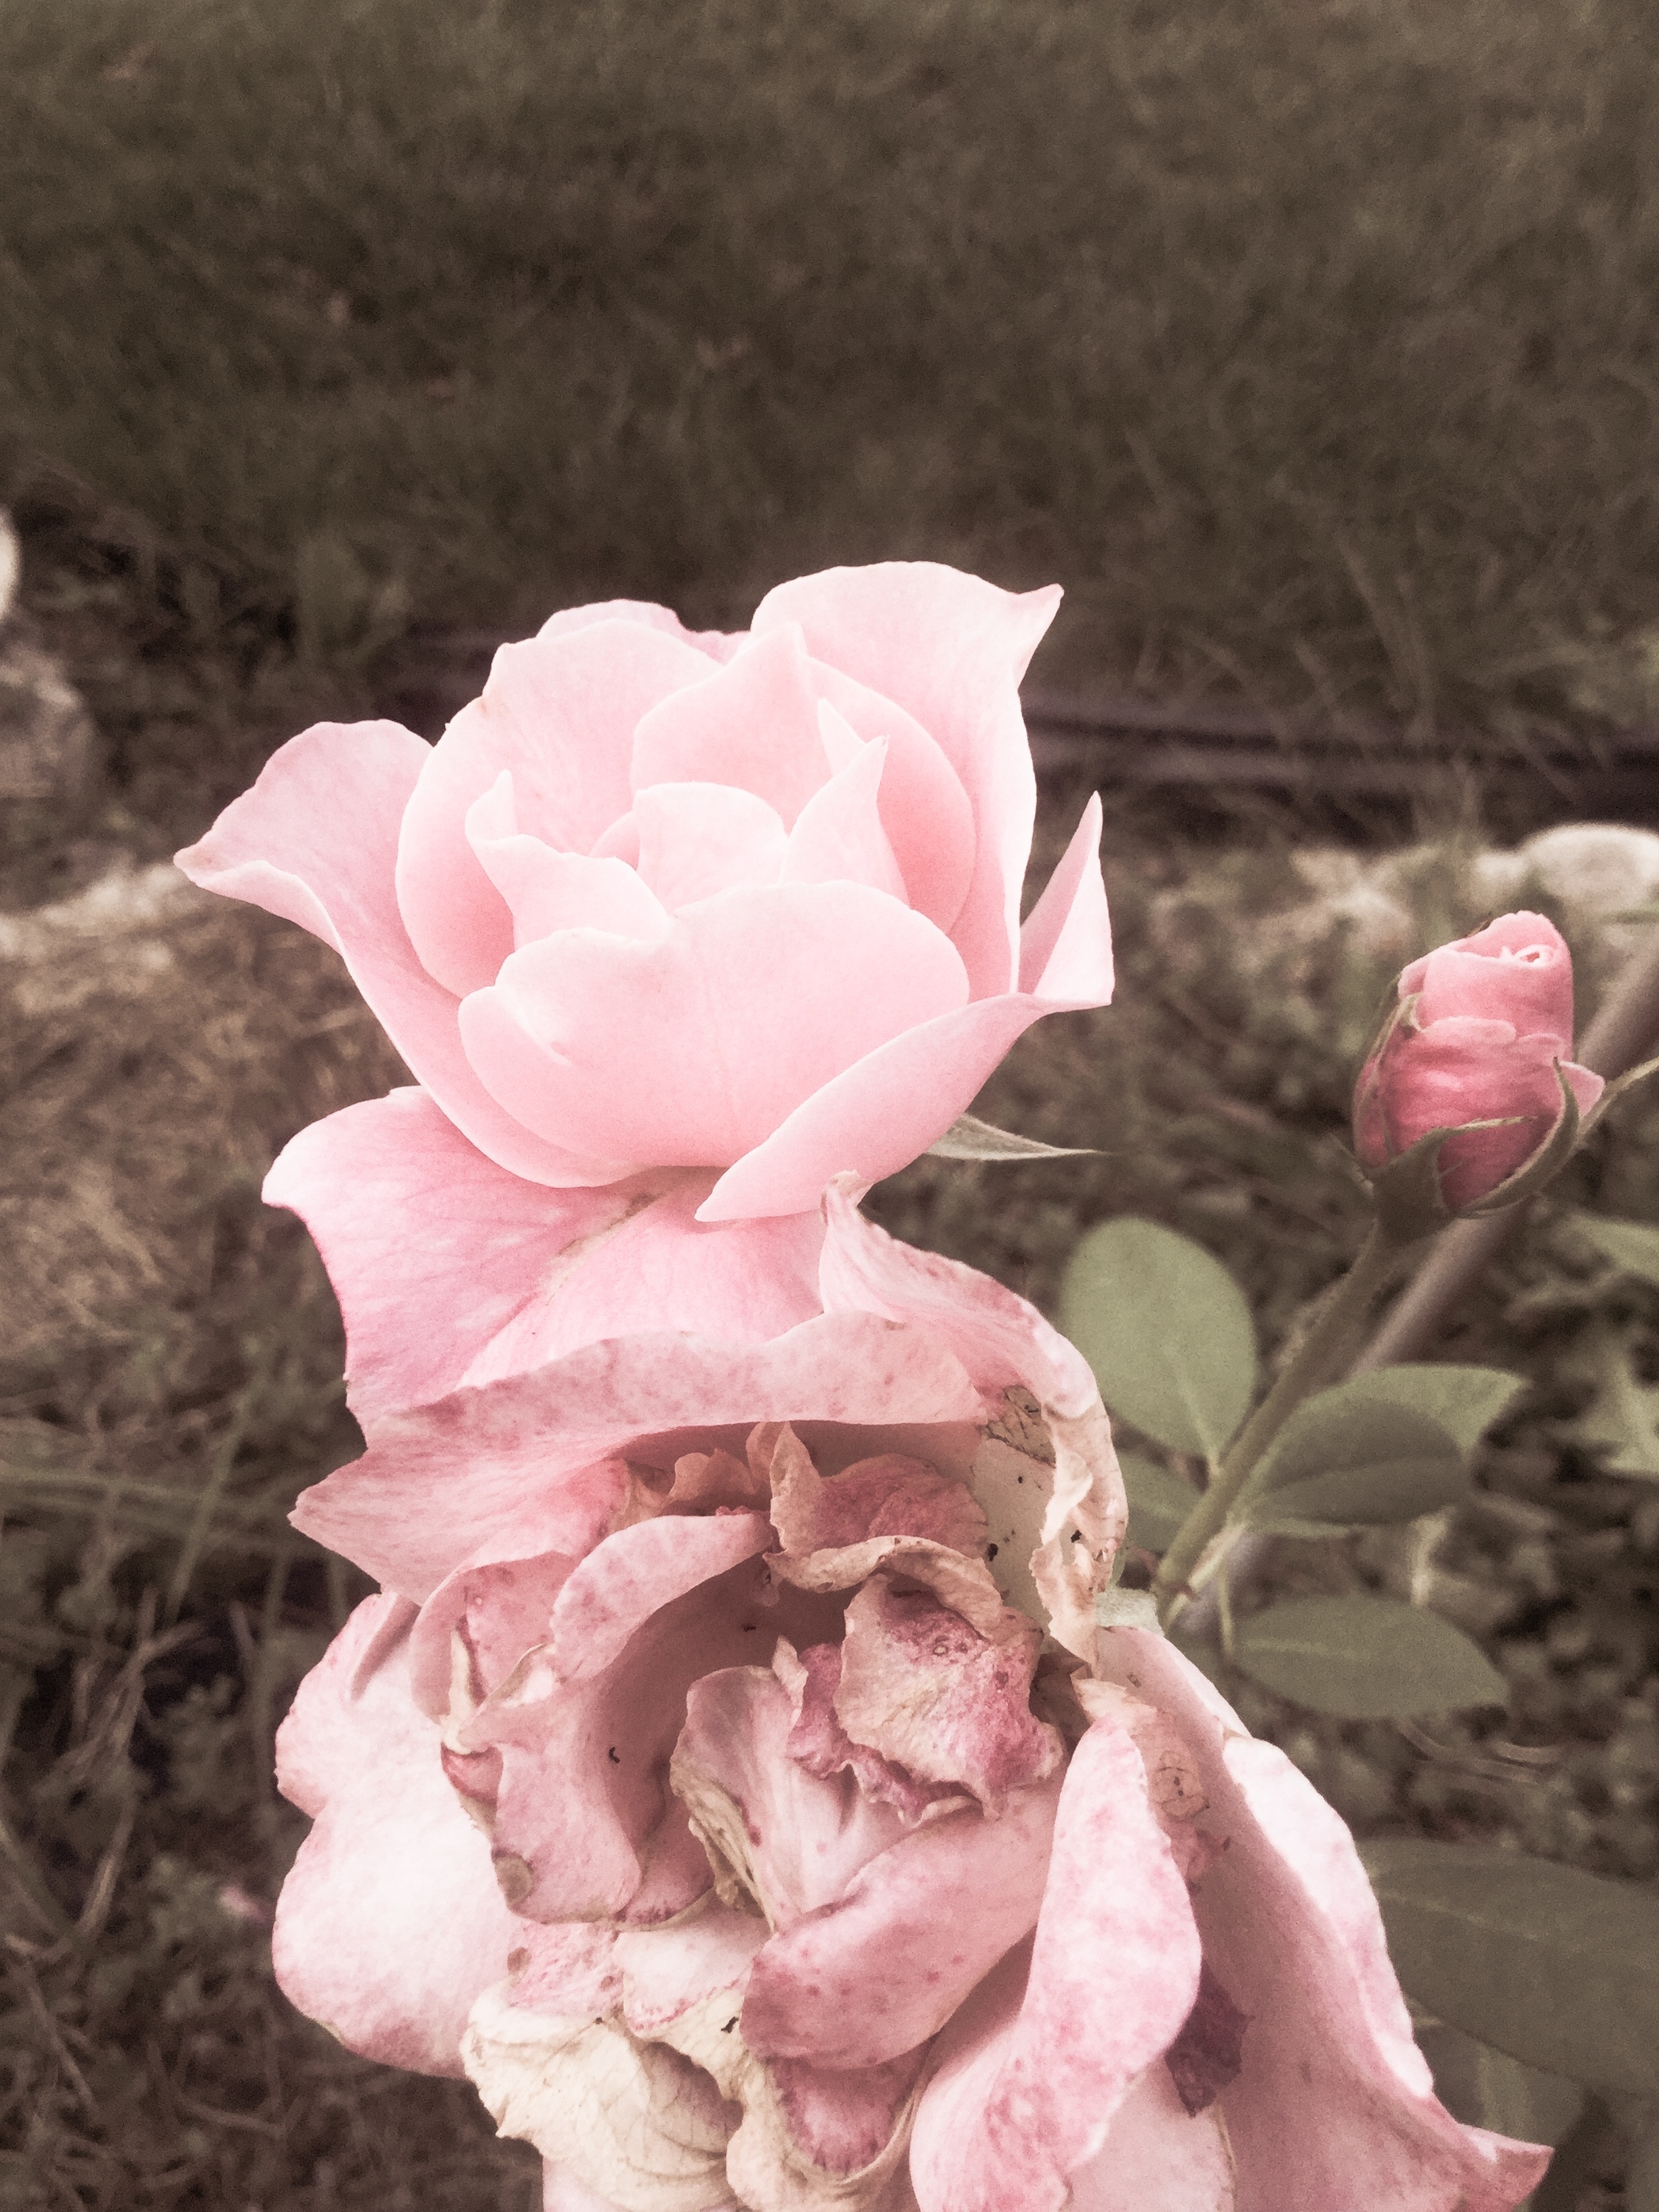
blossom, plant, flower, petal, rose, pink, flora, cyclamen, peony, flowering plant, garden roses, rose family, land plant